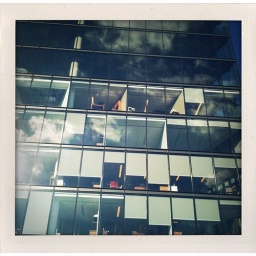
Clouds drifting by via a glass building